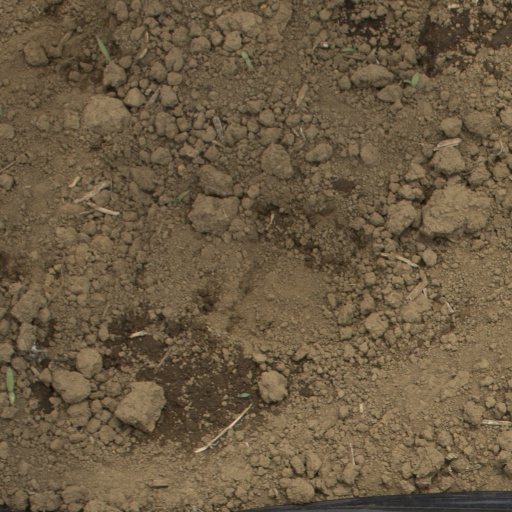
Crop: Jerusalem artichoke